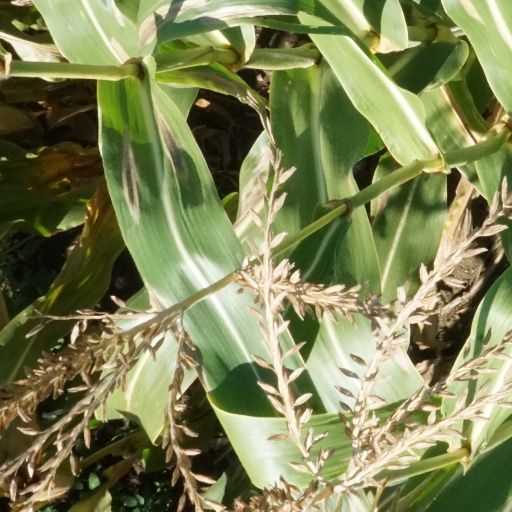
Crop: maize; corn